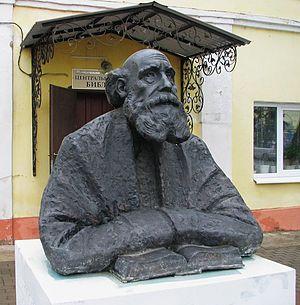
Nikolaï Fiodorovitch Fiodorov, né le 26 mai 1829 à Klioutchi et mort le 15 décembre 1903 à Moscou, est un philosophe russe orthodoxe, précurseur du mouvement cosmiste russe, ayant exercé comme géographe et bibliothécaire. Il croyait en la possibilité du prolongement de la vie, en celle de l'immortalité physique et de la résurrection des morts par des moyens scientifiques.